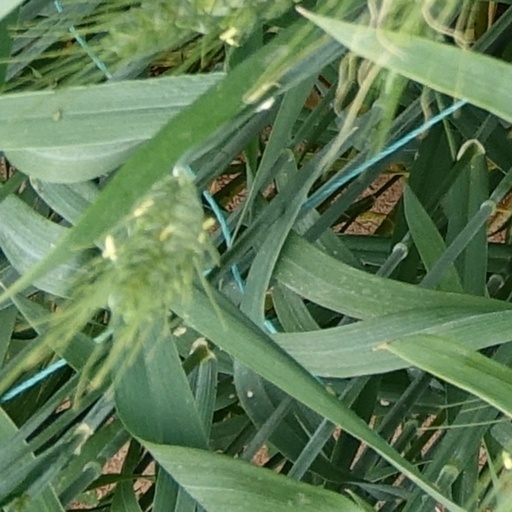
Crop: wheat